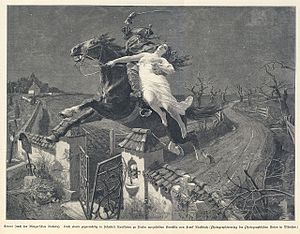
Lenore
Illustration til Lenore af Frank Kirchbach (1896)
"Lenore er et romantisk digt skrevet af den tyske forfatter Gottfried August Bürger i 1773 og publiceret i 1774 i tidsskriftet Göttinger Musenalmanach. Lenore karakteriseres generelt som værende en del af det 18. århundredes gotiske ballader eller spøgelsesballader, og selv om digtets karaktér, der vender tilbage fra graven ikke anses for at være af vampyrisk natur, har teksten haft stor indflydelse på vampyr-litteraturen. William Taylor, der udgav den første engelske oversættelse af balladen, har udtalt at ""intet tysk digt er så hyppigt blevet oversat til engelsk, som Ellenore"".